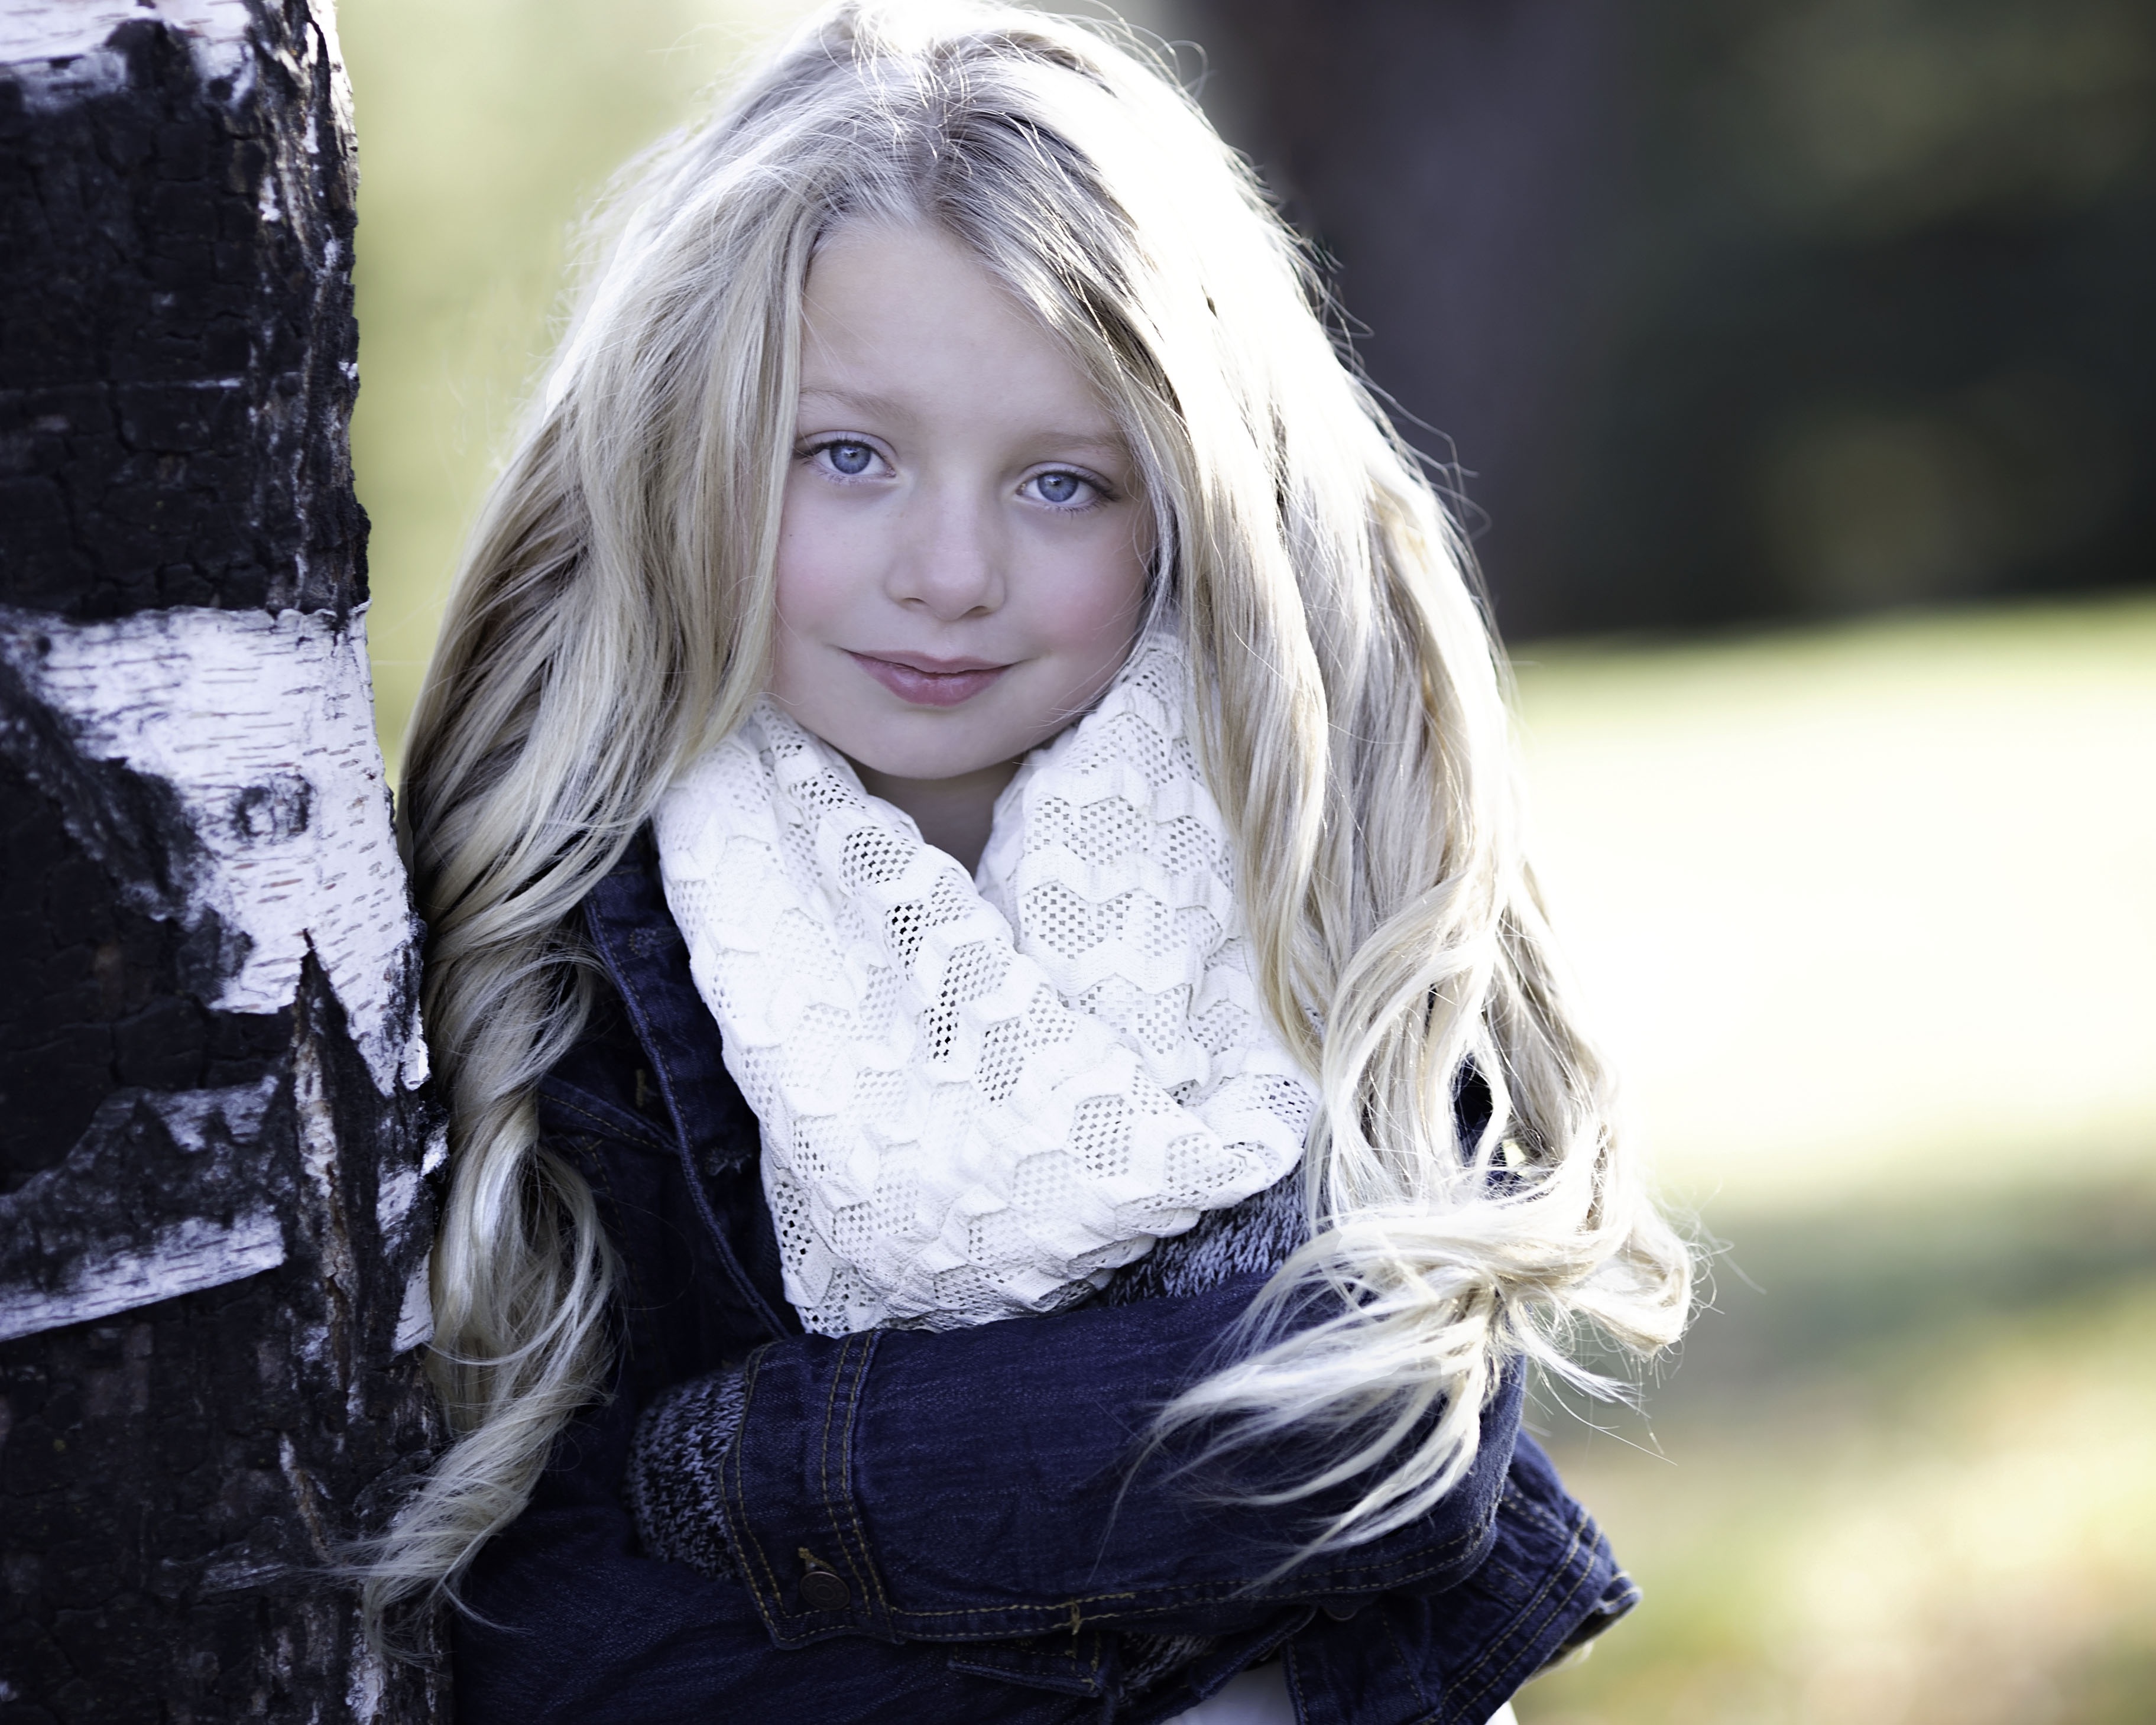
person, girl, woman, hair, photography, portrait, model, spring, fashion, lady, hairstyle, smile, long hair, dress, eye, photograph, beauty, blond, beautiful girl, beauty girl, blue eyes, photo shoot, brown hair, portrait photography